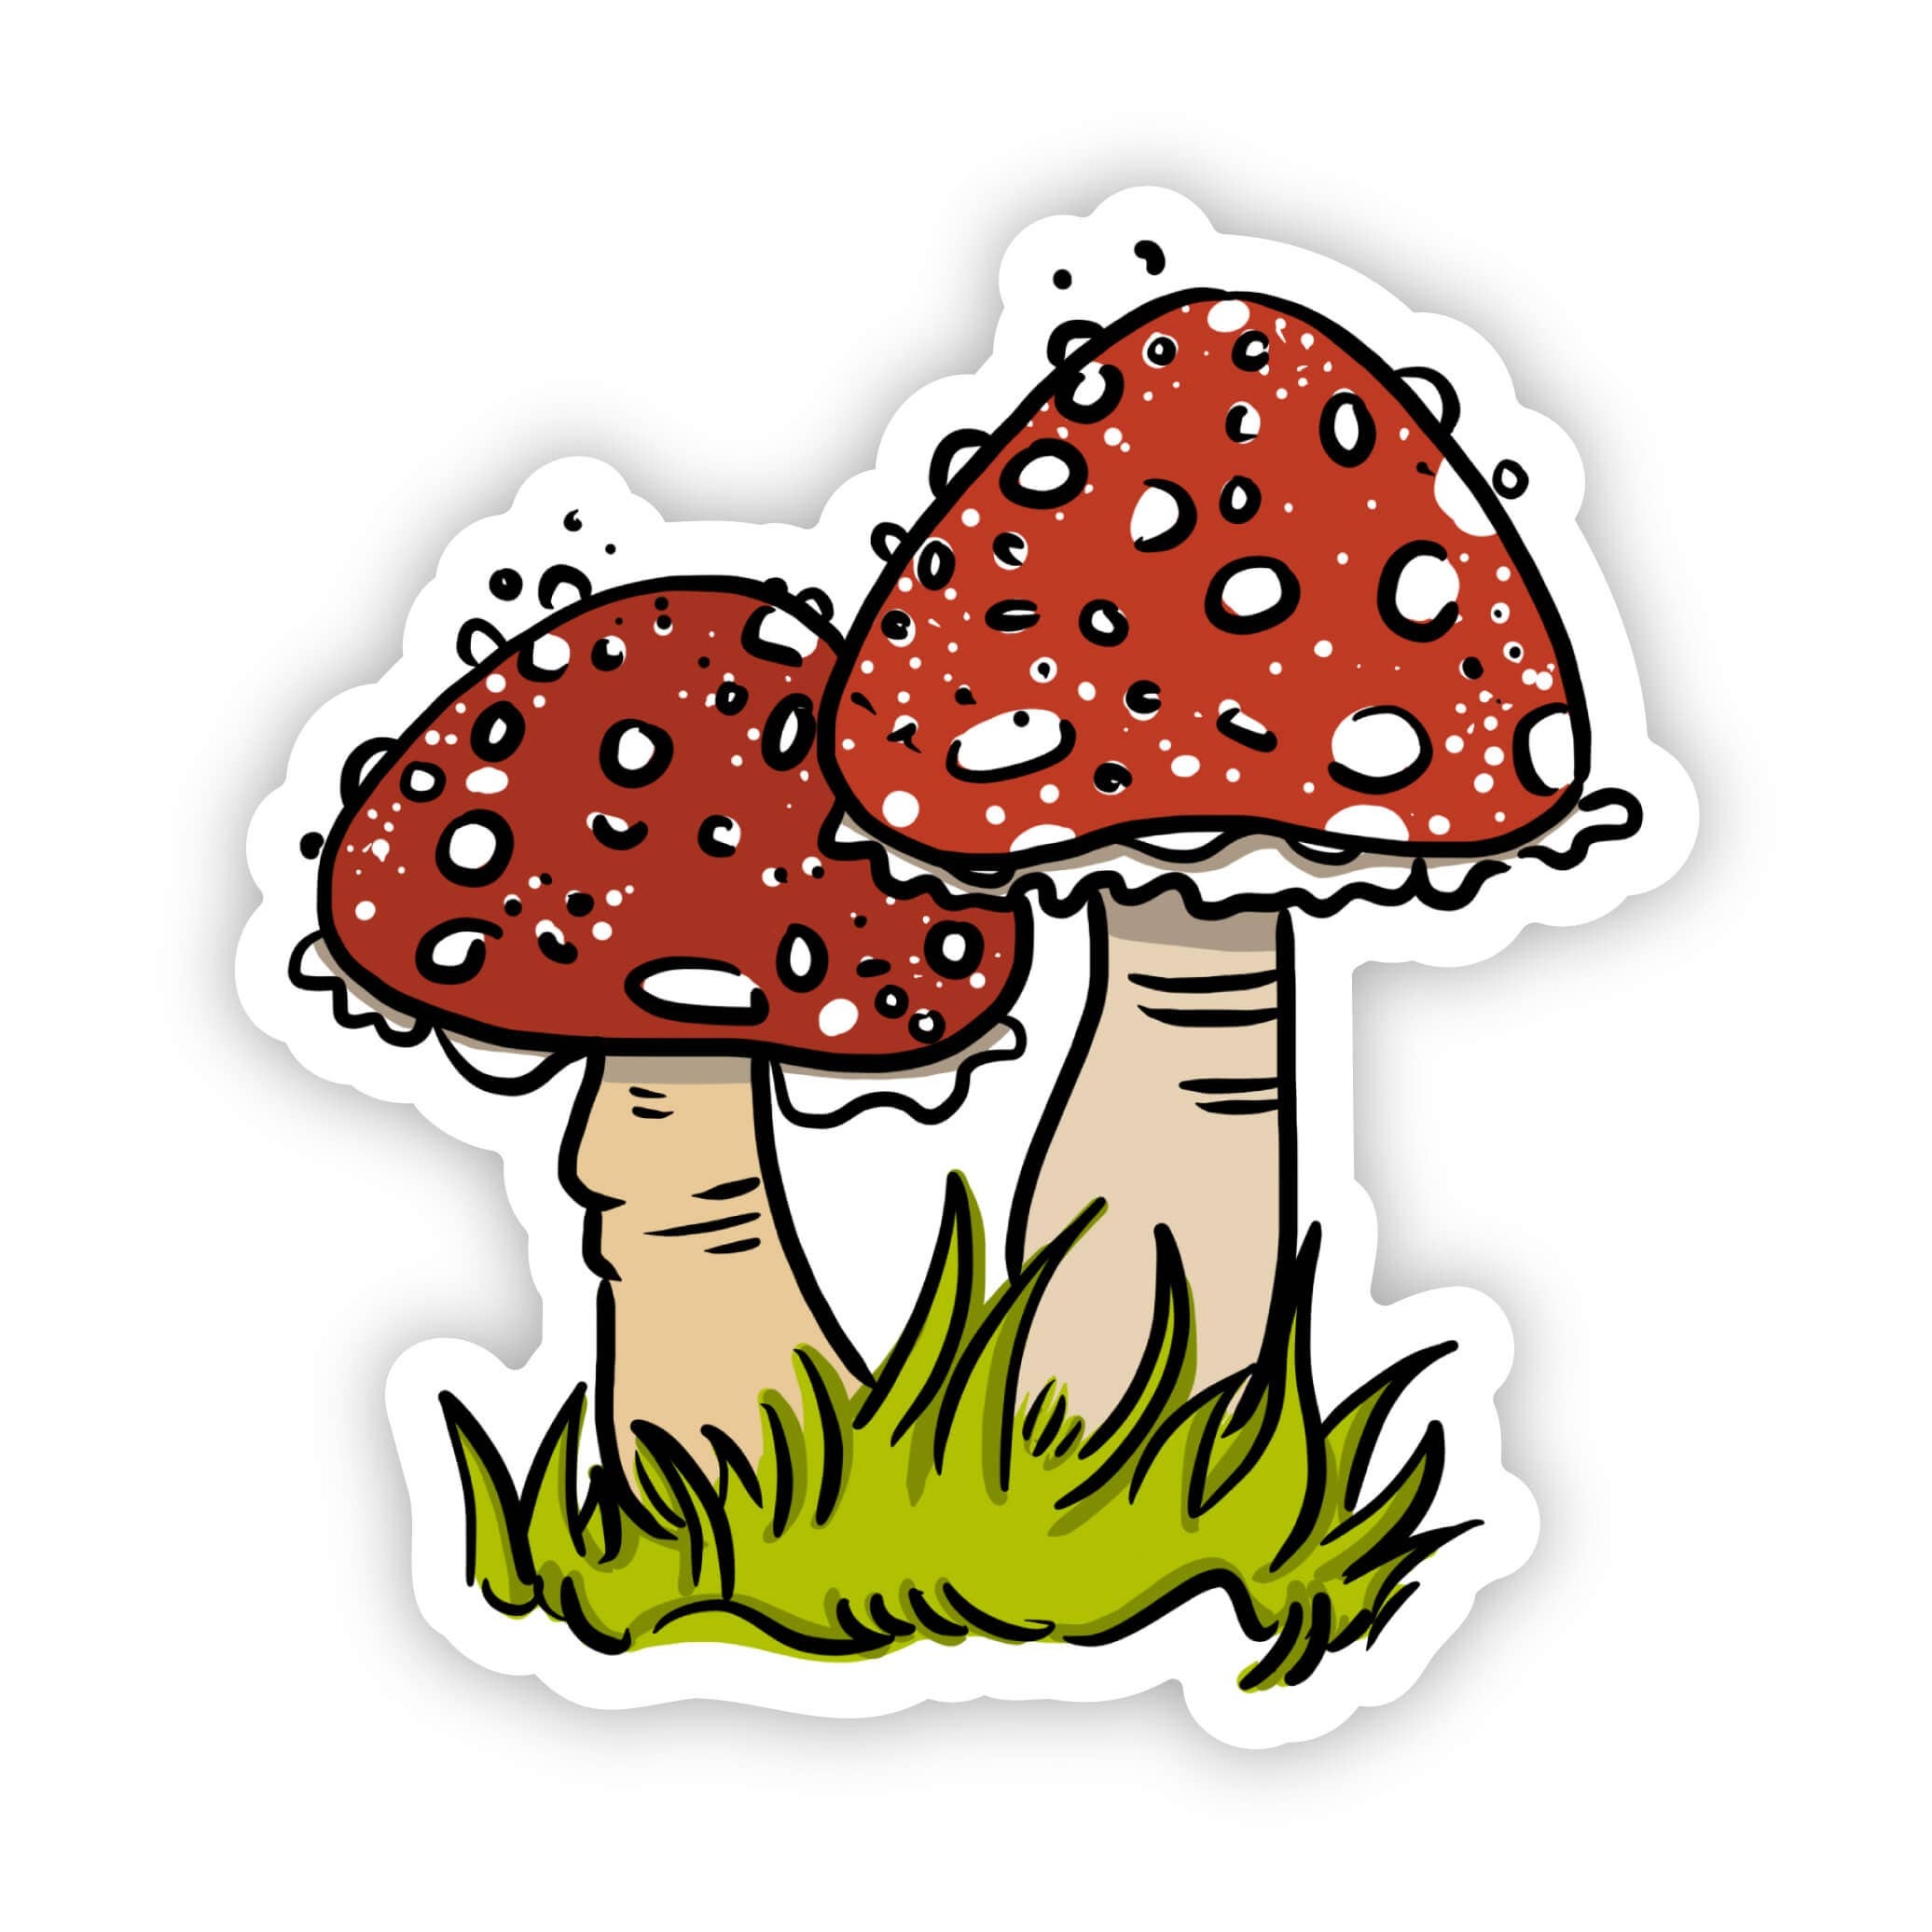
Red Colorful Mushroom Pair Sticker
This holograph sticker is perfect for any medical worker. This would look great on the back of your badge, journal. water bottle, journal, etc Details:•3.0" x 2.1"• Printed and shipped with care from the U.S.A. • High quality and durable vinyl, indoor and outdoor use• Waterproof and weatherproof We are partnered with ActiveMinds.Org to help spread mental health awareness.
Brand: Big Moods
Category: Office Supplies > General Office Supplies > Office Tape > Invisible Tape